Famine

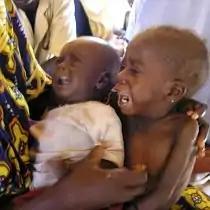
Laure Souley holds her three-year-old daughter and an infant son at a MSF aide center during the 2005 famine, Maradi Niger

For the middle part of the 20th century, agriculturalists, economists and geographers did not consider Africa to be especially famine prone. From 1870 to 2010, 87% of deaths from famine occurred in Asia and Eastern Europe, with only 9.2% in Africa. There were notable counter-examples, such as the famine in Rwanda during World War II and the Malawi famine of 1949, but most famines were localized and brief food shortages. Although the drought was brief the main cause of death in Rwanda was due to Belgian prerogatives to acquisition grain from their colony (Rwanda). The increased grain acquisition was related to WW2. This and the drought caused 300,000 Rwandans to perish.